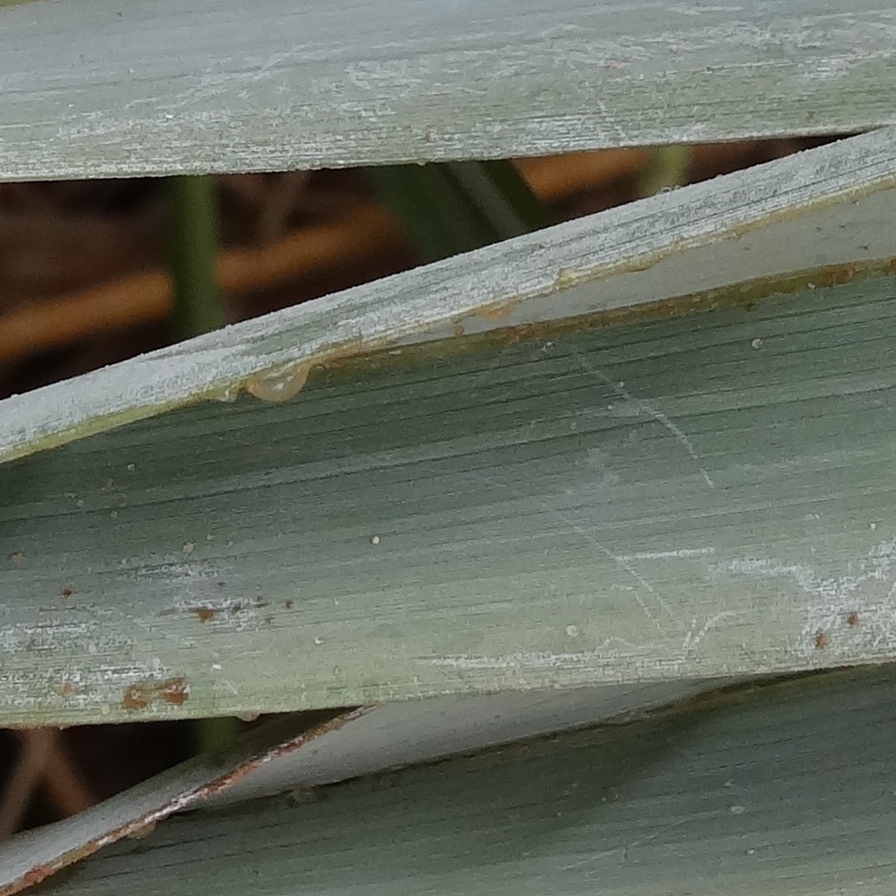
Label: Honey